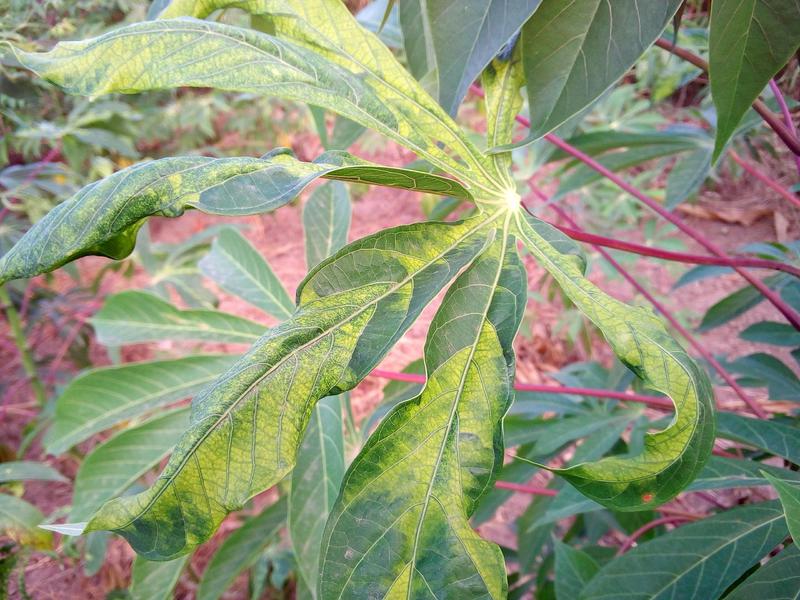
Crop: cassava
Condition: mosaic_disease